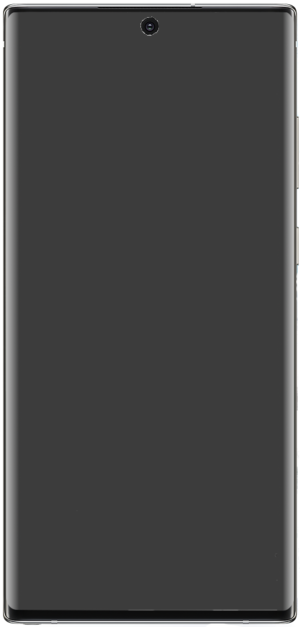
"Samsung Galaxy est une marque de Samsung Electronics vendant des produits d'électronique grand-public. Aujourd'hui, c'est la marque la plus connue du Groupe Samsung et est d'ailleurs souvent appelée par erreur ou par simplification ""Samsung"". Cette marque est surtout connue pour ses smartphones et tablettes, et plus récemment, pour ses objets connectés tels que les montres ou les écouteurs sans fil.
Les Samsung Galaxy Note 10, Galaxy Note 10+, Galaxy Note 10 5G, Galaxy Note 10+ 5G et Galaxy Note 10 Lite sont des smartphones haut de gamme Android de type phablette du constructeur sud-coréen Samsung qui ont été annoncés le 7 août 2019. Ils font partie de la gamme Galaxy Note.